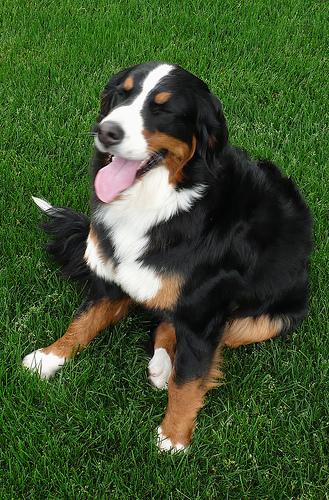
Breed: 211-n000061-Bernese_mountain_dog